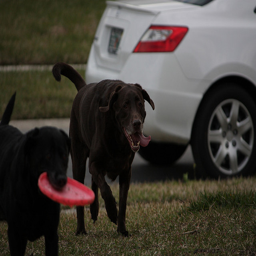
Two dogs on grass one has a frisbee
A pair of dogs walk in the grass together.
Two dogs play with a frisbee on the front lawn.
Two dogs playing with a pink frisbee outdoors.
A dog following another dog with a frisbee in its mouth.